Madness of Youth

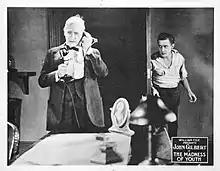
Wilton Taylor and John Gilbert

Madness of Youth is a lost 1923 American silent drama film directed by Jerome Storm and starring John Gilbert, Billie Dove and George K. Arthur.